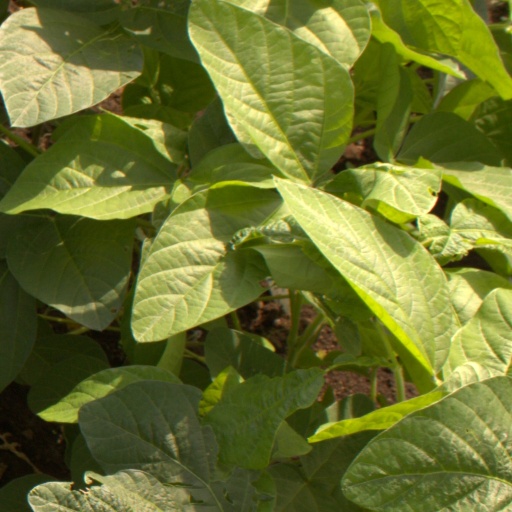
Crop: soybean